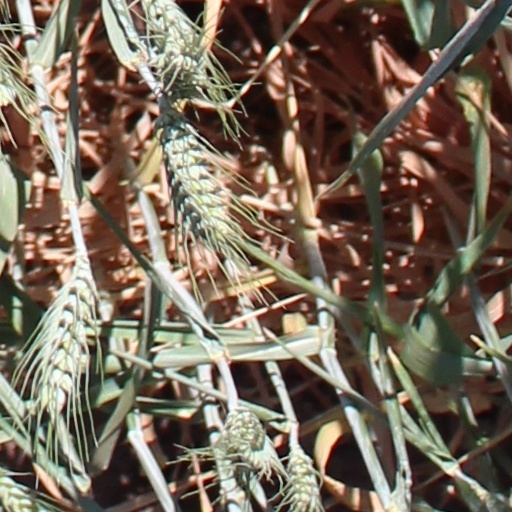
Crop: wheat